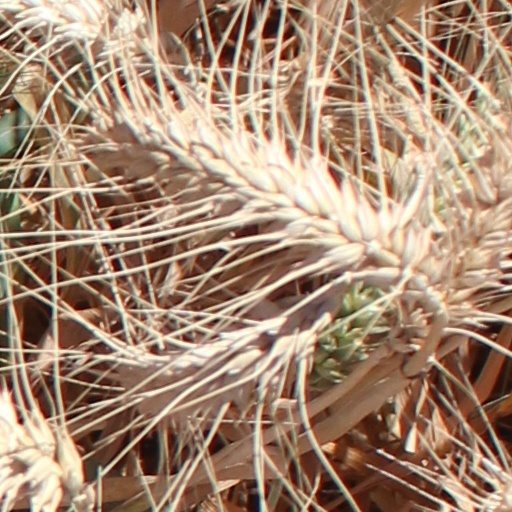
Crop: wheat